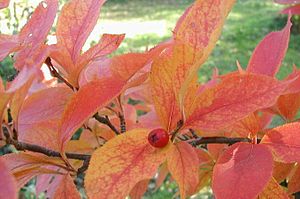
Håret glansmispel
Håret glansmispel er et løvfældende træ eller en stor busk med en opret, åben vækst. Ældre planter får ofte mere udbredte, næsten vandrette hovedgrene med overhængende sidegrene.